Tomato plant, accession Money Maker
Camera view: vertical (180 deg); turntable rotation: 150 degrees
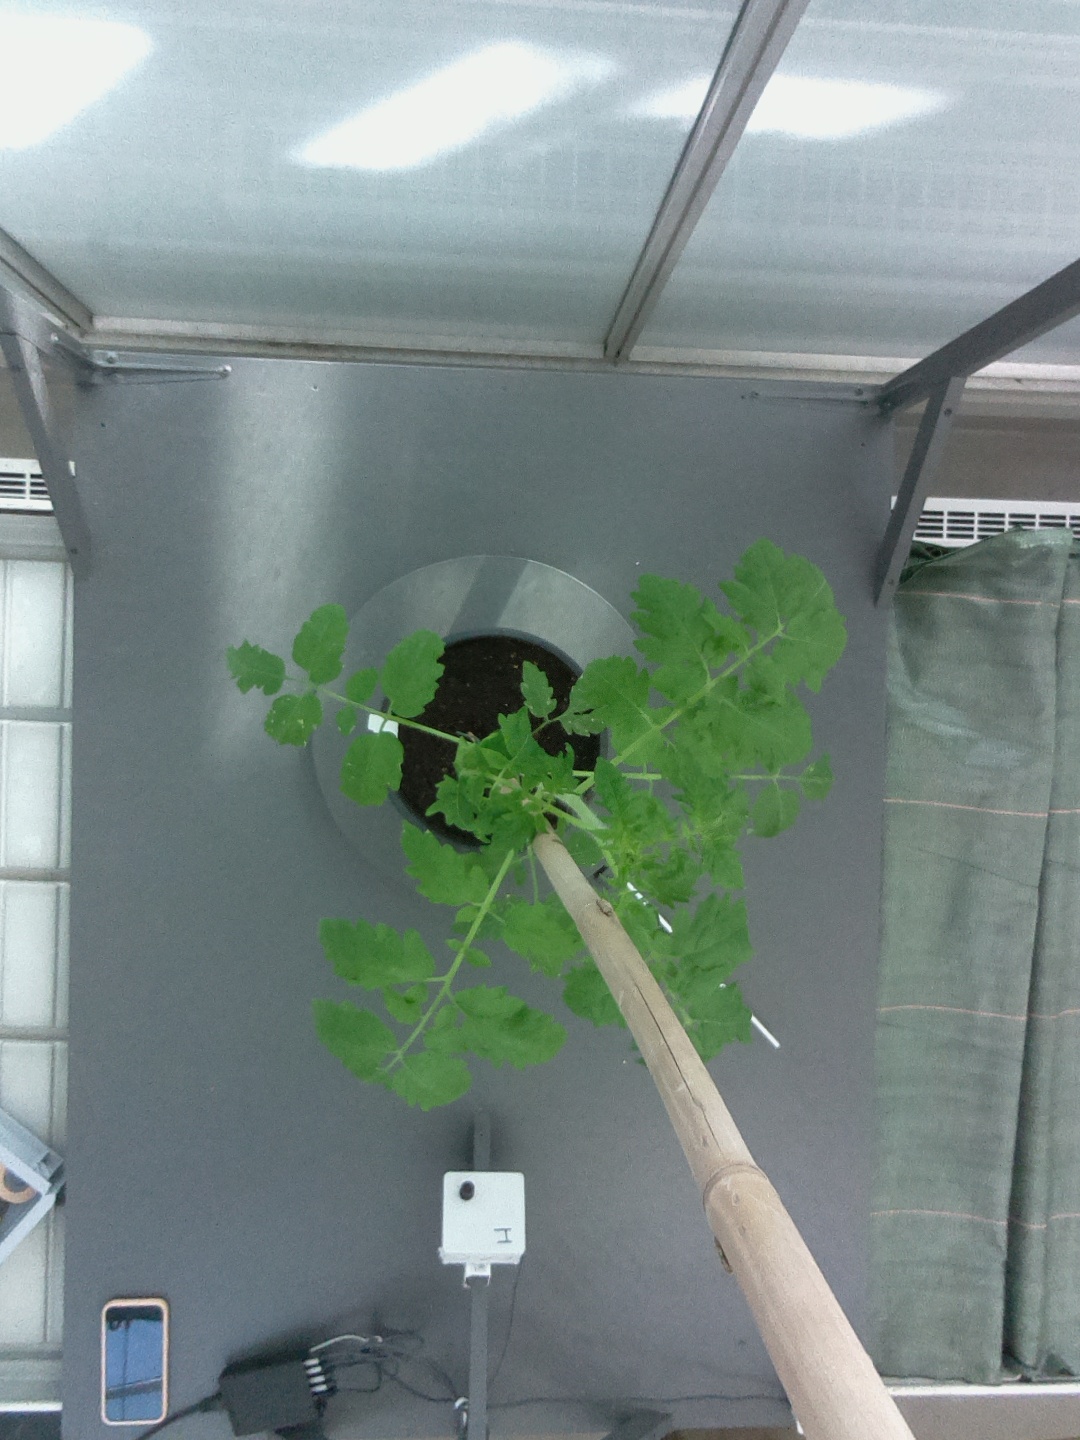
BBCH growth stage 14: 8 of true leaves visible